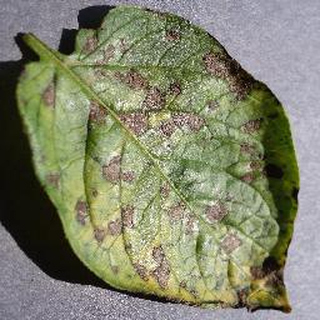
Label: potato_early_blight